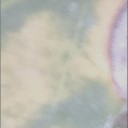
Label: Leaf_rust